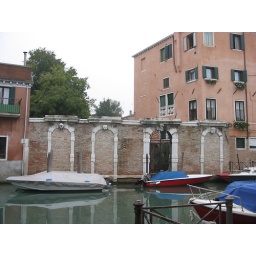
See my comments about &amp;quot;an egotist's door&amp;quot;This garden wall and boat dock access has four faces above the arches